Gros Cap Archaeological District

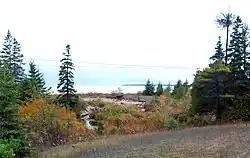
Part of site at West Moran Bay and mouth of stream.

The Gros Cap Archaeological District is a set of three archaeological sites located in Moran Township, Michigan, USA, designated 20MK6, 20MK7 and 20MK111. It was listed on the National Register of Historic Places in 1982. The three sites cover and include a village site and portions of the Gros Cap Cemetery.